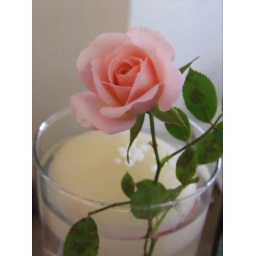
soft pink rose in vase